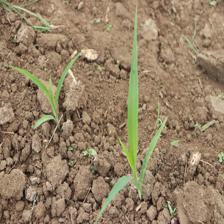
Label: Sorghum